Munich Agreement

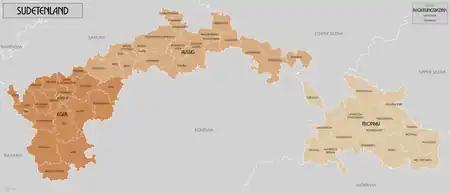
Map of the Sudetenland Reichsgau

Hitler felt cheated of the limited war against the Czechs which he had been aiming for all summer. In early October, Chamberlain's press secretary asked for a public declaration of German friendship with Britain to strengthen Chamberlain's domestic position; Hitler instead delivered speeches denouncing Chamberlain's "governessy interference." In August 1939, shortly before the invasion of Poland, Hitler told his generals: "Our enemies are men below average, not men of action, not masters. They are little worms. I saw them at Munich."